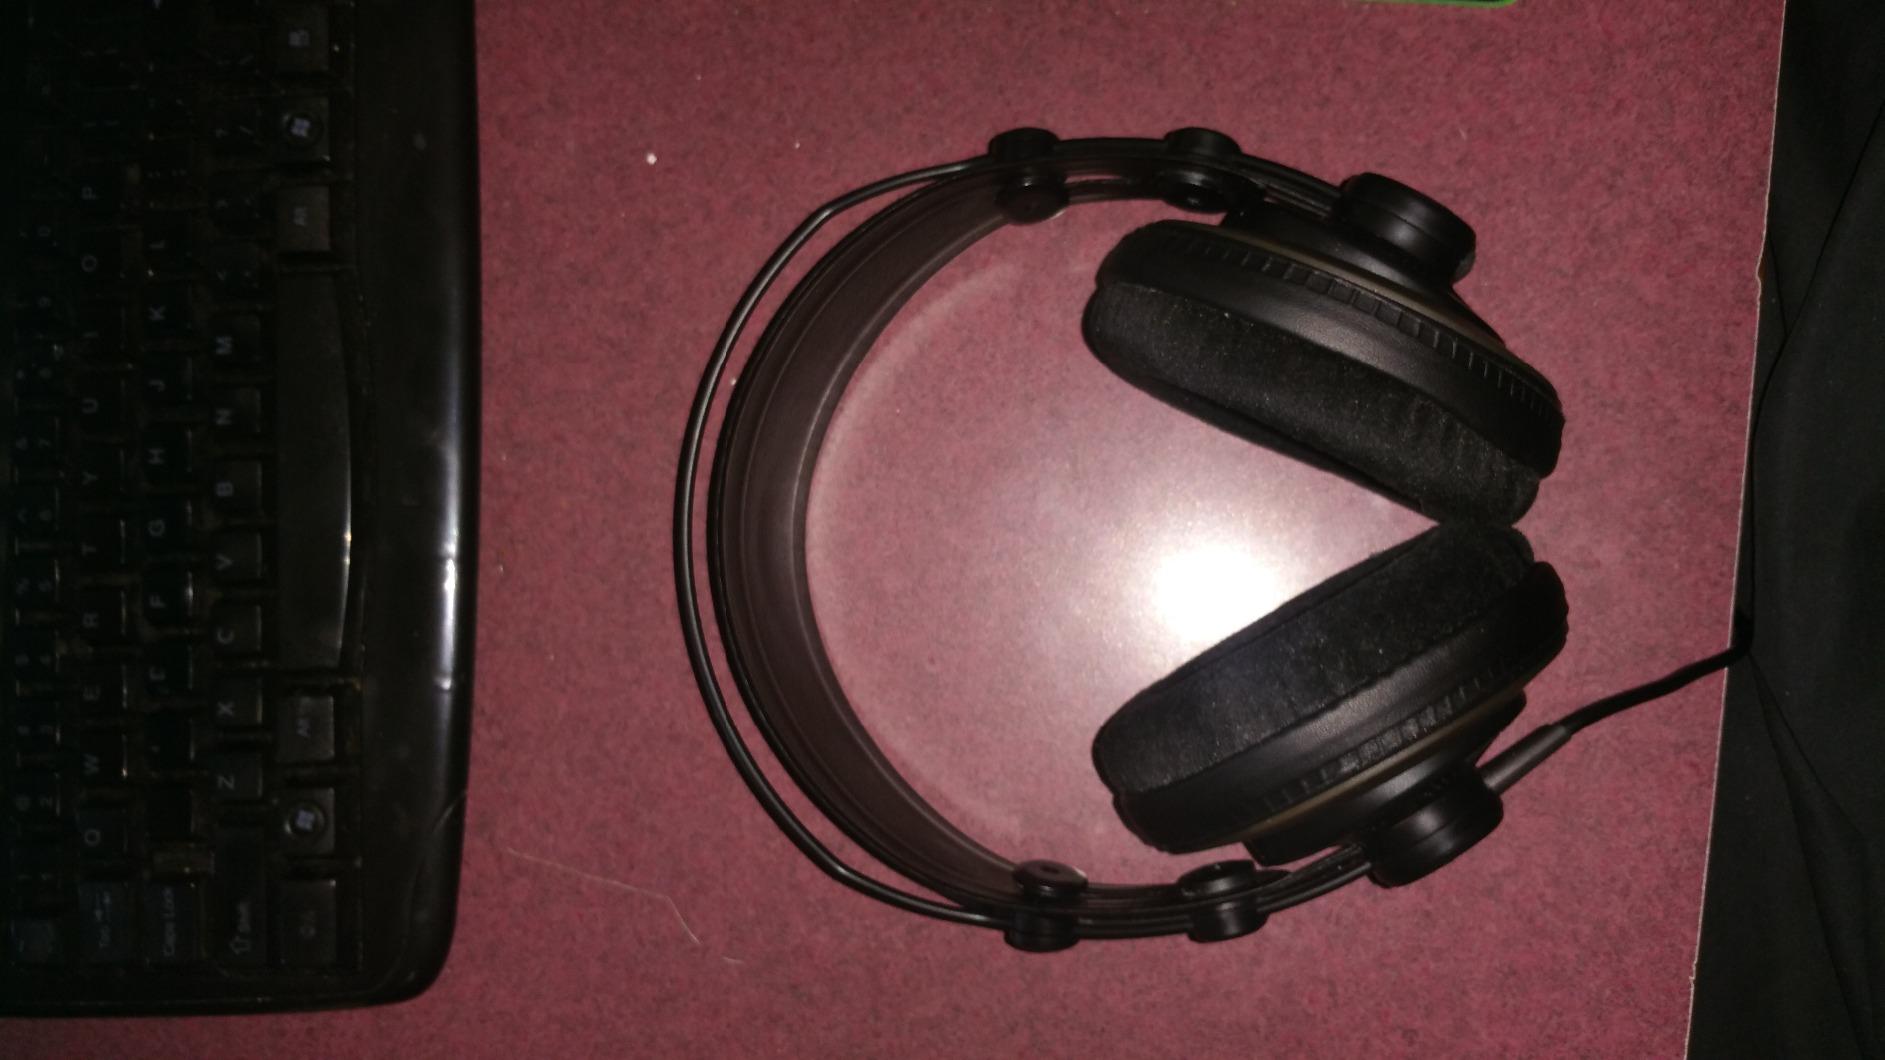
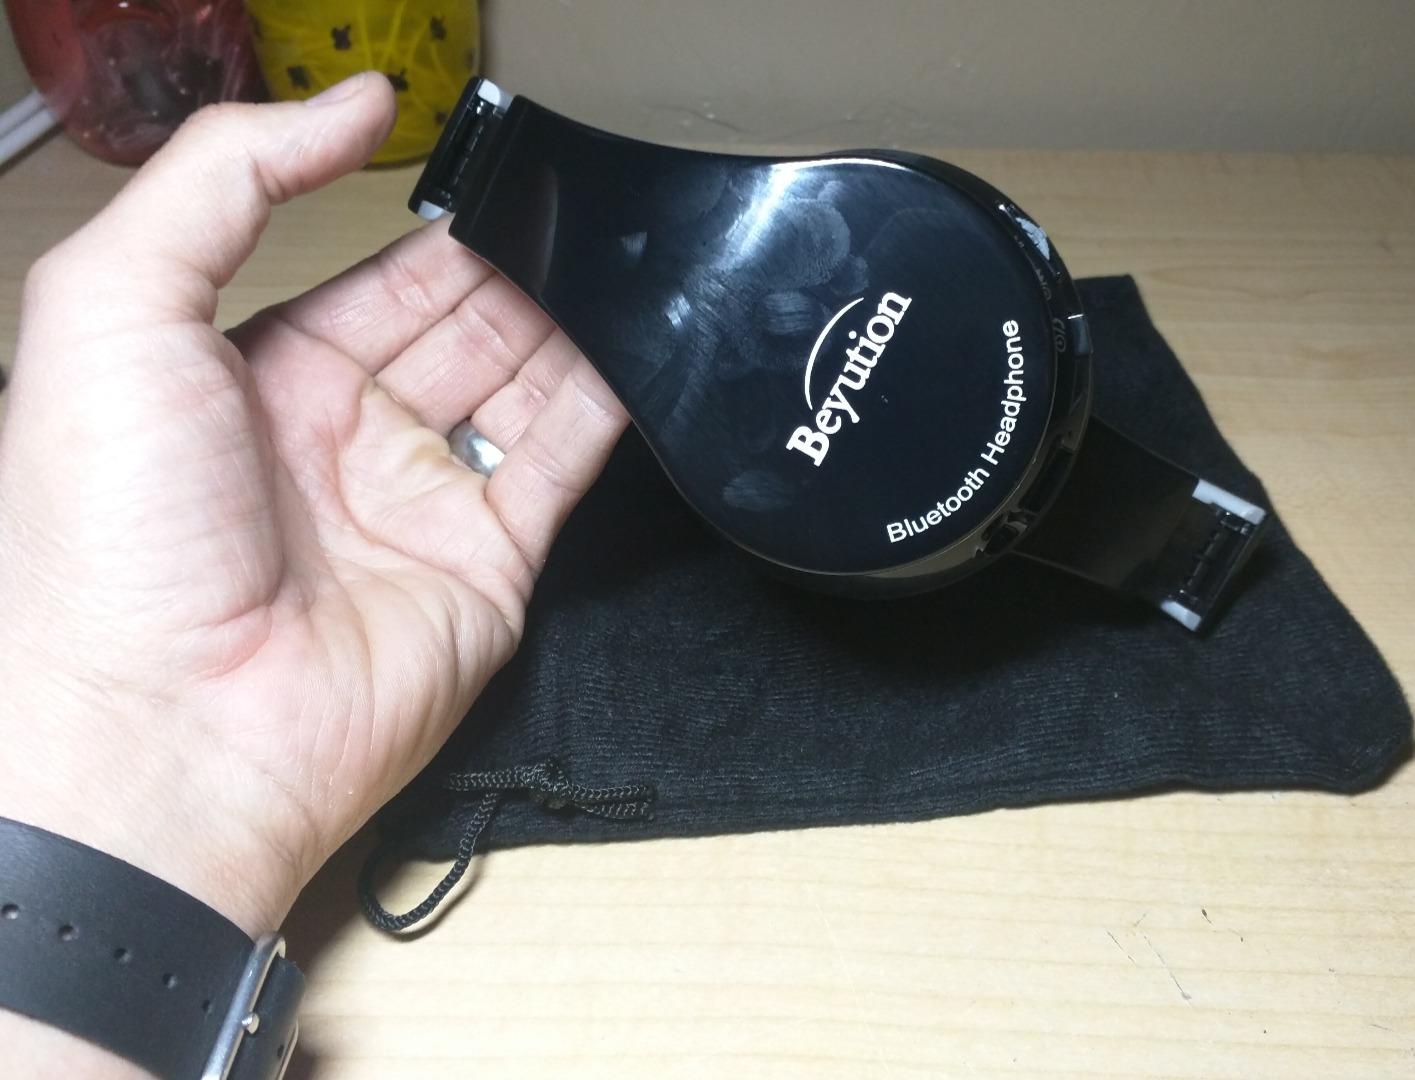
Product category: headphones
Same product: no